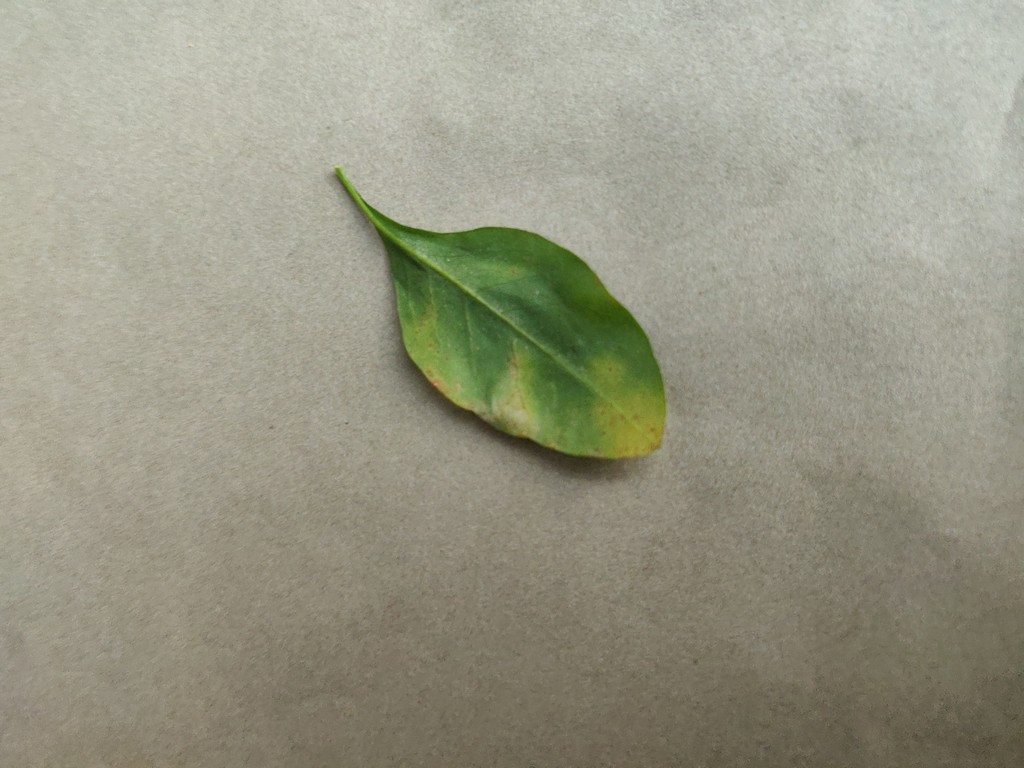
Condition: Unhealthy
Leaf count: single
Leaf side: back